Capitalism

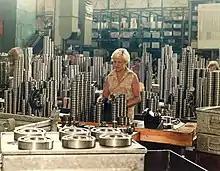
An industrial worker among heavy steel machine parts (Kinex Bearings, Bytča, Slovakia, –2000)

Mercantilism is a nationalist form of early capitalism that came into existence approximately in the late 16th century. It is characterized by the intertwining of national business interests with state-interest and imperialism. Consequently, the state apparatus is used to advance national business interests abroad. An example of this is colonists living in America who were only allowed to trade with and purchase goods from their respective mother countries (e.g., United Kingdom, France and Portugal). Mercantilism was driven by the belief that the wealth of a nation is increased through a positive balance of trade with other nations—it corresponds to the phase of capitalist development sometimes called the primitive accumulation of capital.